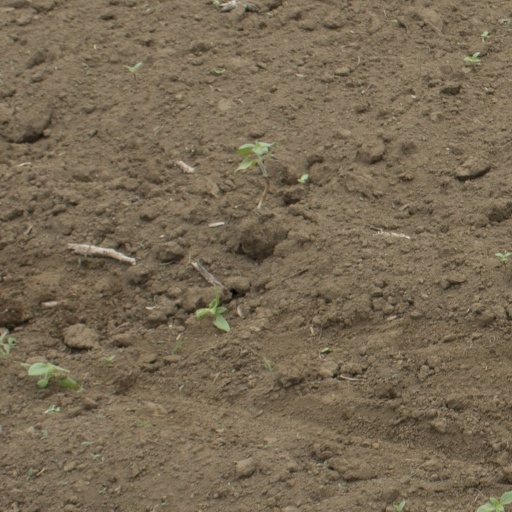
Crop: Jerusalem artichoke